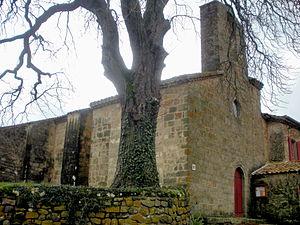
église de l'Assomption (XIIe siècle)
Cet article recense les monuments historiques de l'Ardèche, en France. Pour les monuments historiques de la commune de Bourg-Saint-Andéol, voir la liste détaillée des monuments historiques de Bourg-Saint-Andéol
Pranles est une commune française, située dans le département de l'Ardèche en région Auvergne-Rhône-Alpes.
L'église de l'Assomption est une église située en France sur la commune de Pranles, dans le département de l'Ardèche en région Auvergne-Rhône-Alpes.